Describe the emotion expressed in this image:  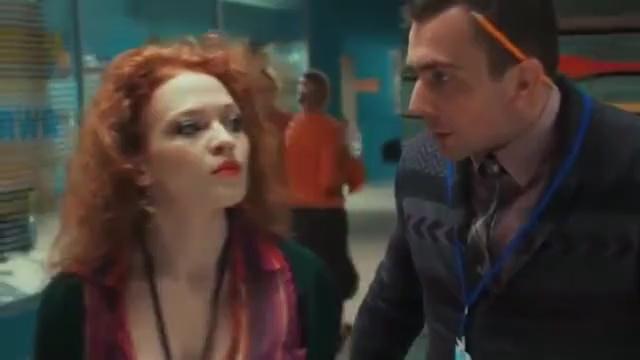
This person displays Suffering, valence and arousal with low intensity.